The Lexington Club

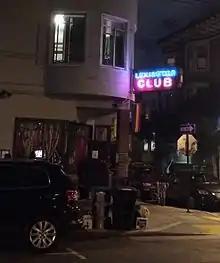
At night, with neon sign.

The Lexington Club Archival Project was started by two filmmakers, Susie Smith and Lauren Tabak, in early 2015. The project's mission is stated on their website as: "dedicated to documenting the stories, sounds and images from San Francisco's last full-time lesbian bar, which closed April 30th 2015." The San Francisco International Film Festival screened a short version of the project's work-in-progress documentary film "Never a Cover" on April 30, 2015. As of September 2015, the project was continuing work on the feature-length documentary and had raised $20,656 in a Kickstarter project.